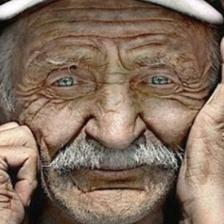
Label: faces